Geography of Bulgaria

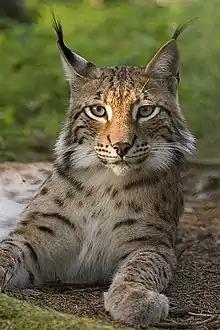
The Eurasian lynx has a growing population in Bulgaria.

The interaction of climatic, hydrological, geological and topographical conditions make Bulgaria one of the most biologically diverse countries of Europe. Phytogeographically, Bulgaria straddles the Illyrian and Euxinian provinces of the Circumboreal Region within the Boreal kingdom. The country falls within six terrestrial ecoregions of the Palearctic realm: Balkan mixed forests, Rodope montane mixed forests, Euxine-Colchic deciduous forests, Aegean and Western Turkey sclerophyllous and mixed forests, East European forest steppe and Pontic–Caspian steppe. Around 35% of Bulgaria's land area consists of forests, which include some of the oldest individual trees in the world, such as Baikushev's pine and the Granit oak. Bulgaria's flora contains between 3,800 and 4,200 vascular plant species of which 170 are endemic and 150 are considered endangered. There more than 6,500 species of non-vascular plants and fungi.